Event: Nepal Earthquake
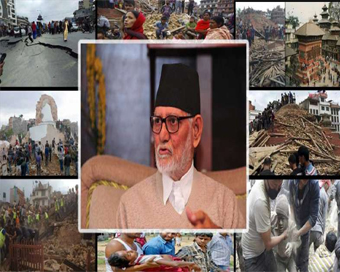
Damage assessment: no_damage